2014 Camping World RV Sales 301

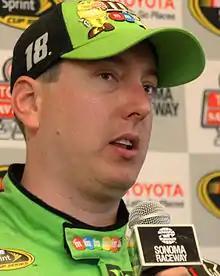
Kyle Busch won the pole position, setting a new track record.

Kyle Busch won the pole with a new track record lap time of 27.574 and a speed of . After qualifying second, Johnson stated that "it's so tough to get a good lap around here...but Kyle found a little bit more out there than us".